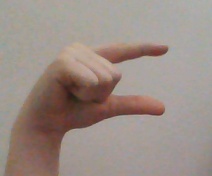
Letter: dal